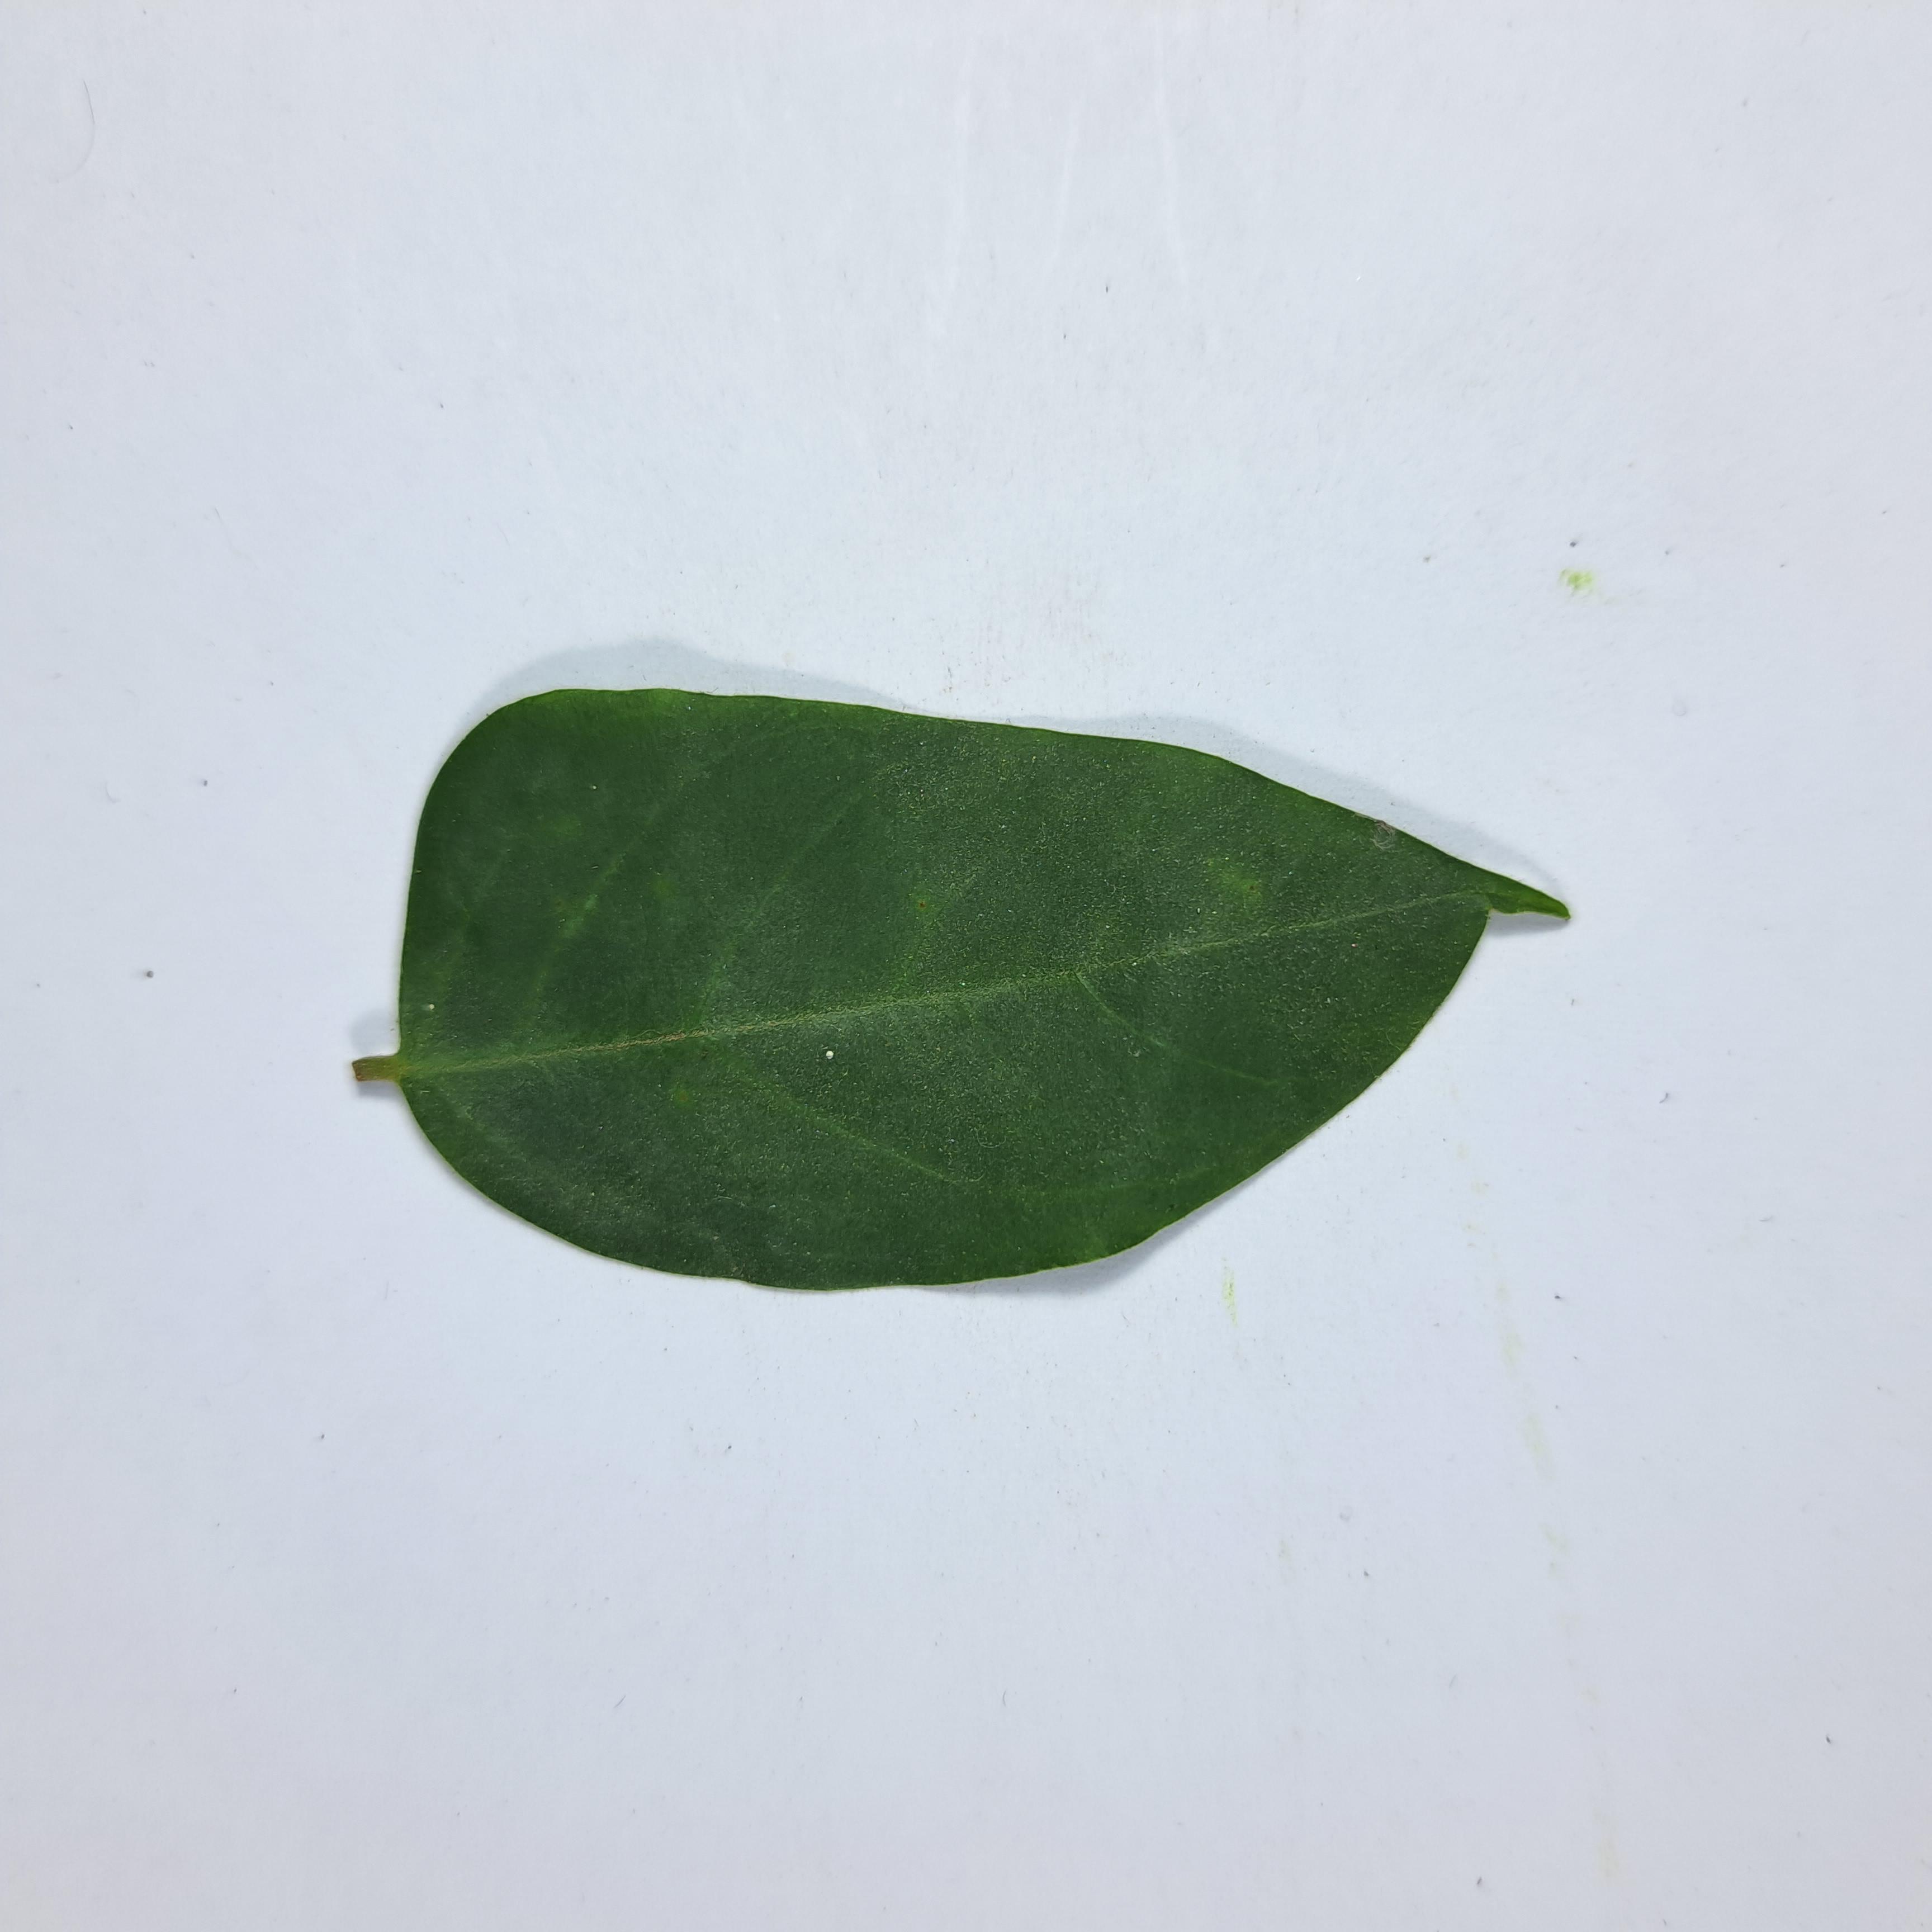
Label: Healthy Leaves